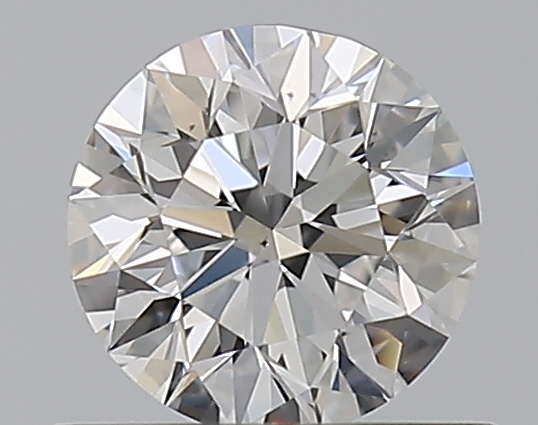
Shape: round
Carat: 0.5
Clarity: VS2
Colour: E
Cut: EX
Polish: EX
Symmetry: VG
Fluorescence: N
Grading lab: GIA
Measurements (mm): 5.02 x 5.06 x 3.19